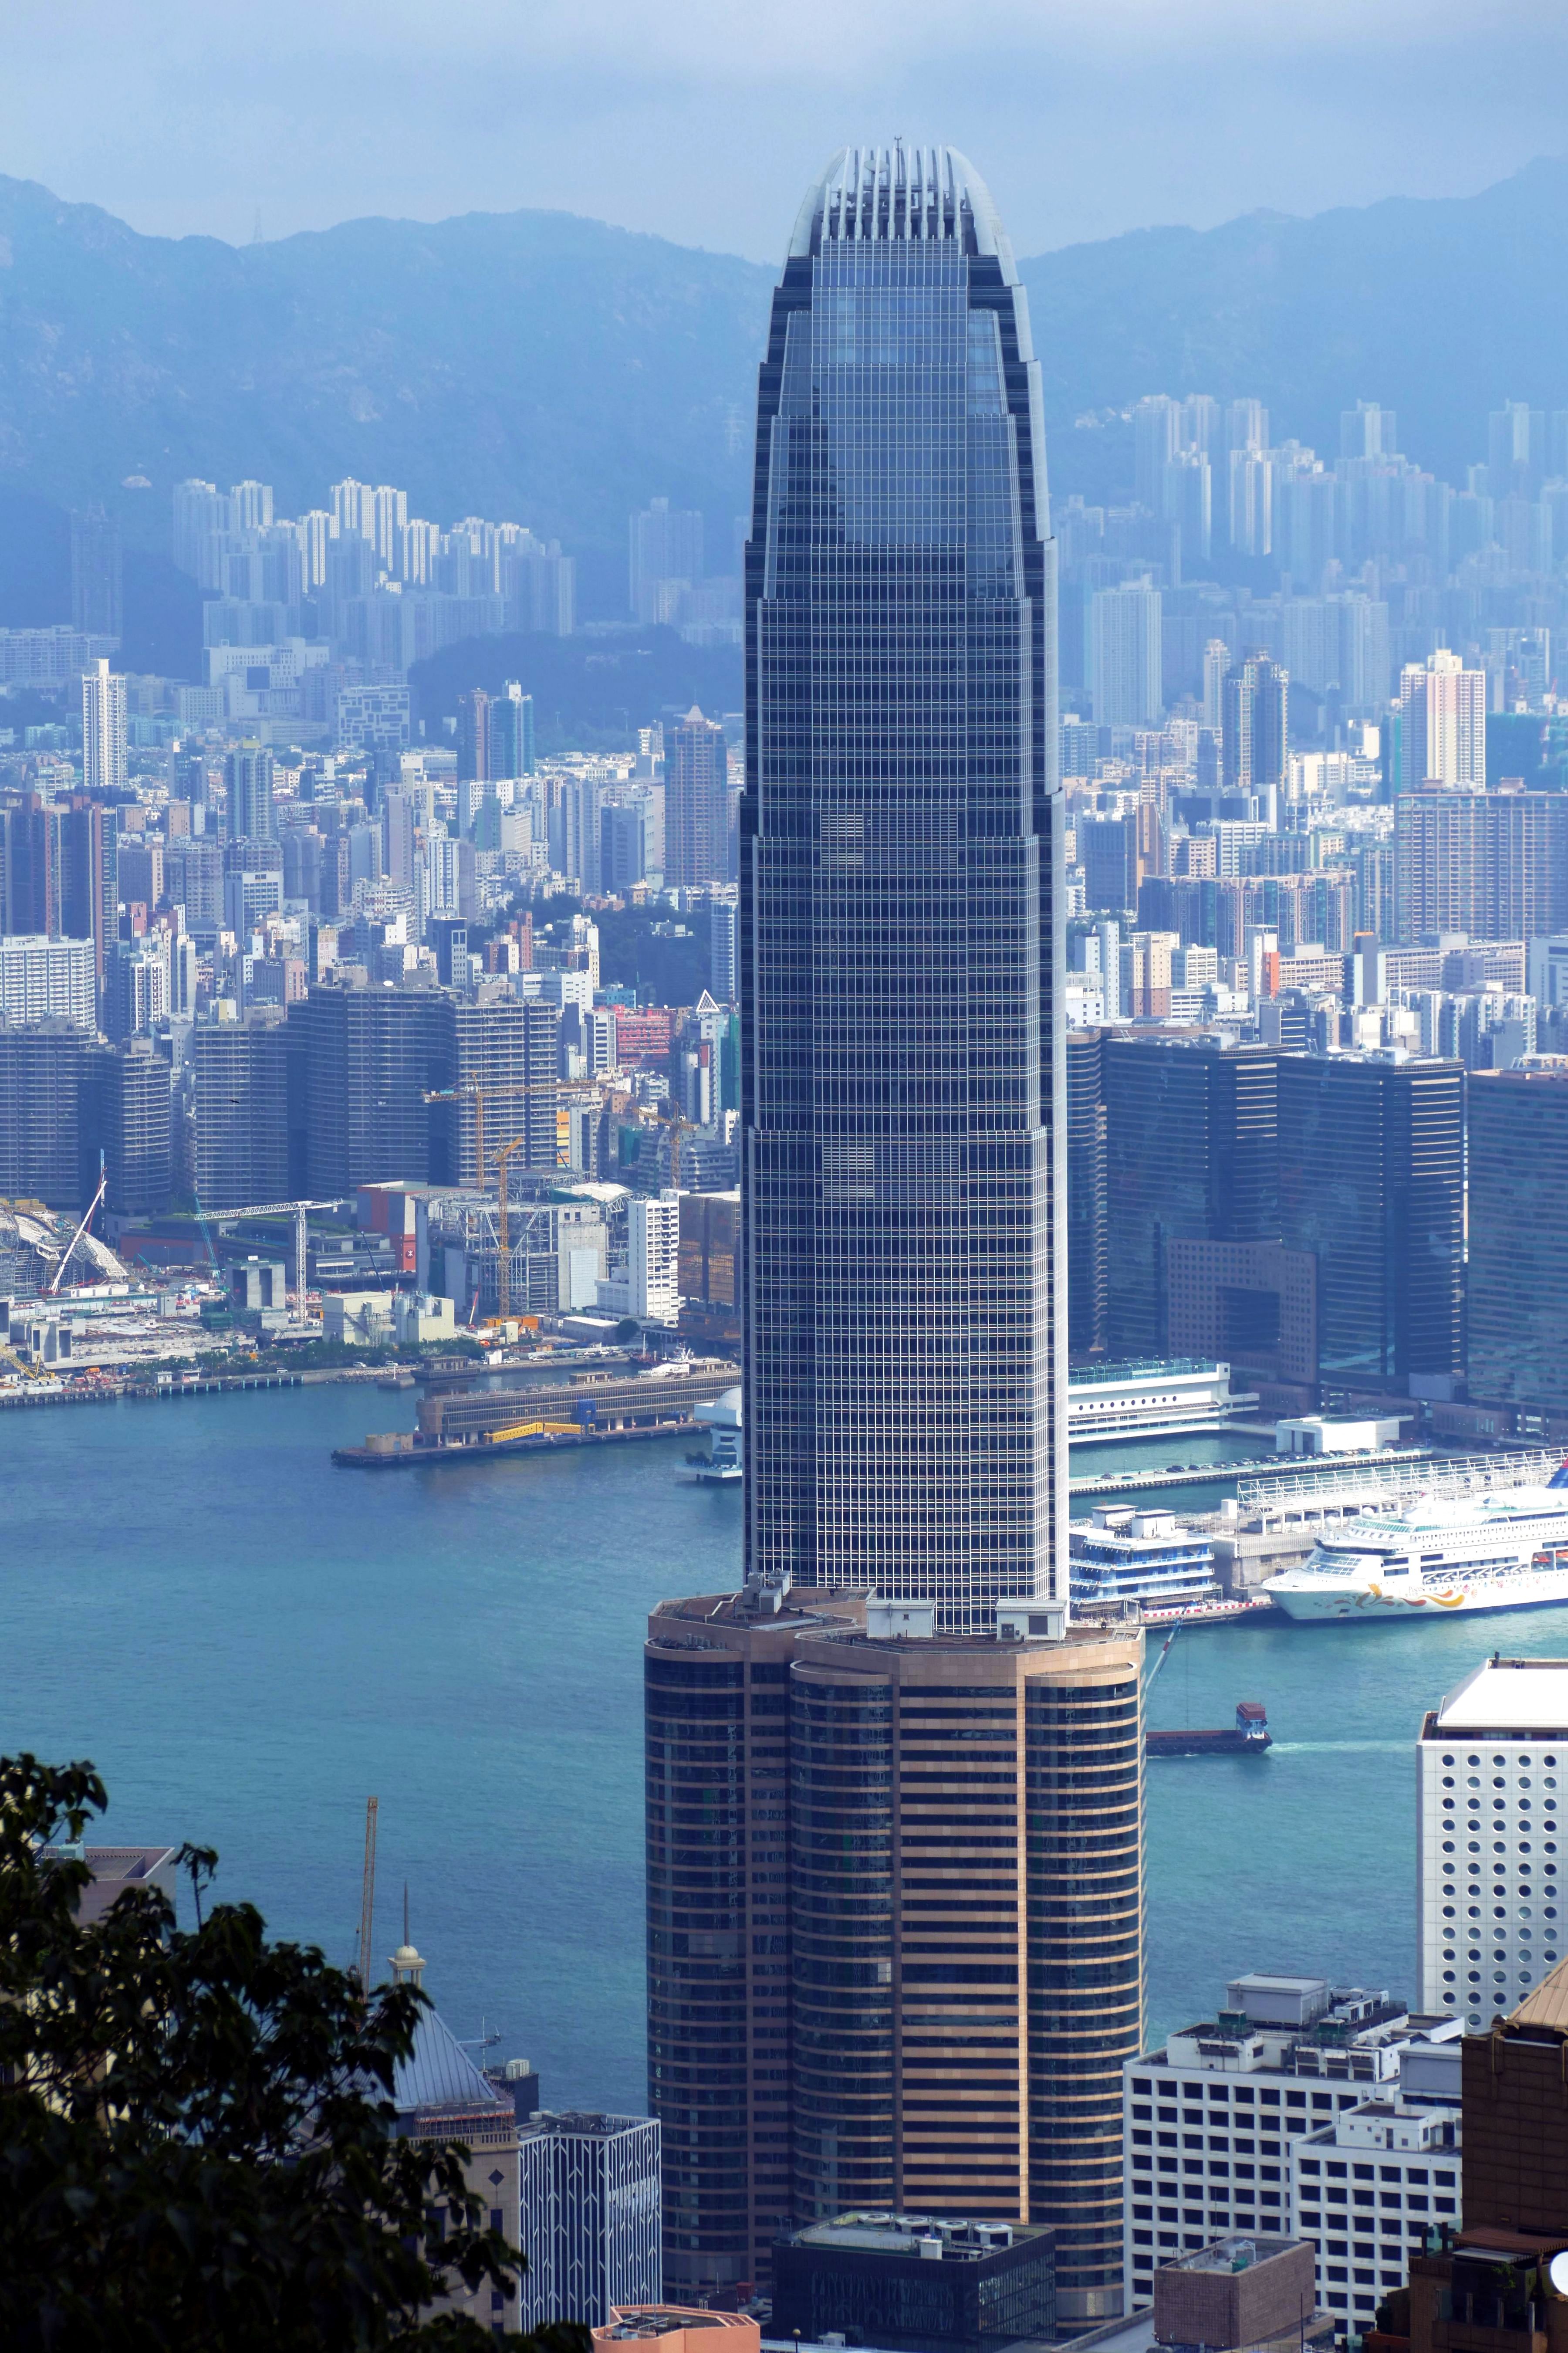
architecture, skyline, view, city, skyscraper, cityscape, panorama, downtown, reflection, tower, asia, landmark, tower block, hong kong, outlook, china, kowloon, booked, metropolis, big city, urban area, human settlement, metropolitan area